History of nanotechnology

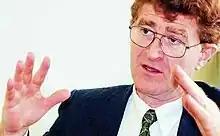
Mihail Roco of the National Science Foundation formally proposed the National Nanotechnology Initiative to the White House, and was a key architect in its initial development.

The National Nanotechnology Initiative is a United States federal nanotechnology research and development program. “The NNI serves as the central point of communication, cooperation, and collaboration for all Federal agencies engaged in nanotechnology research, bringing together the expertise needed to advance this broad and complex field." Its goals are to advance a world-class nanotechnology research and development (R&D) program, foster the transfer of new technologies into products for commercial and public benefit, develop and sustain educational resources, a skilled workforce, and the supporting infrastructure and tools to advance nanotechnology, and support responsible development of nanotechnology. The initiative was spearheaded by Mihail Roco, who formally proposed the National Nanotechnology Initiative to the Office of Science and Technology Policy during the Clinton administration in 1999, and was a key architect in its development. He is currently the Senior Advisor for Nanotechnology at the National Science Foundation, as well as the founding chair of the National Science and Technology Council subcommittee on Nanoscale Science, Engineering and Technology.